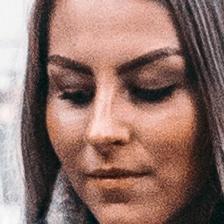
Label: faces